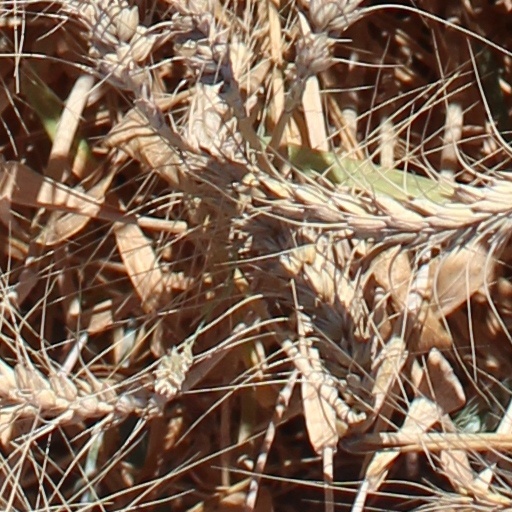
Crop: wheat